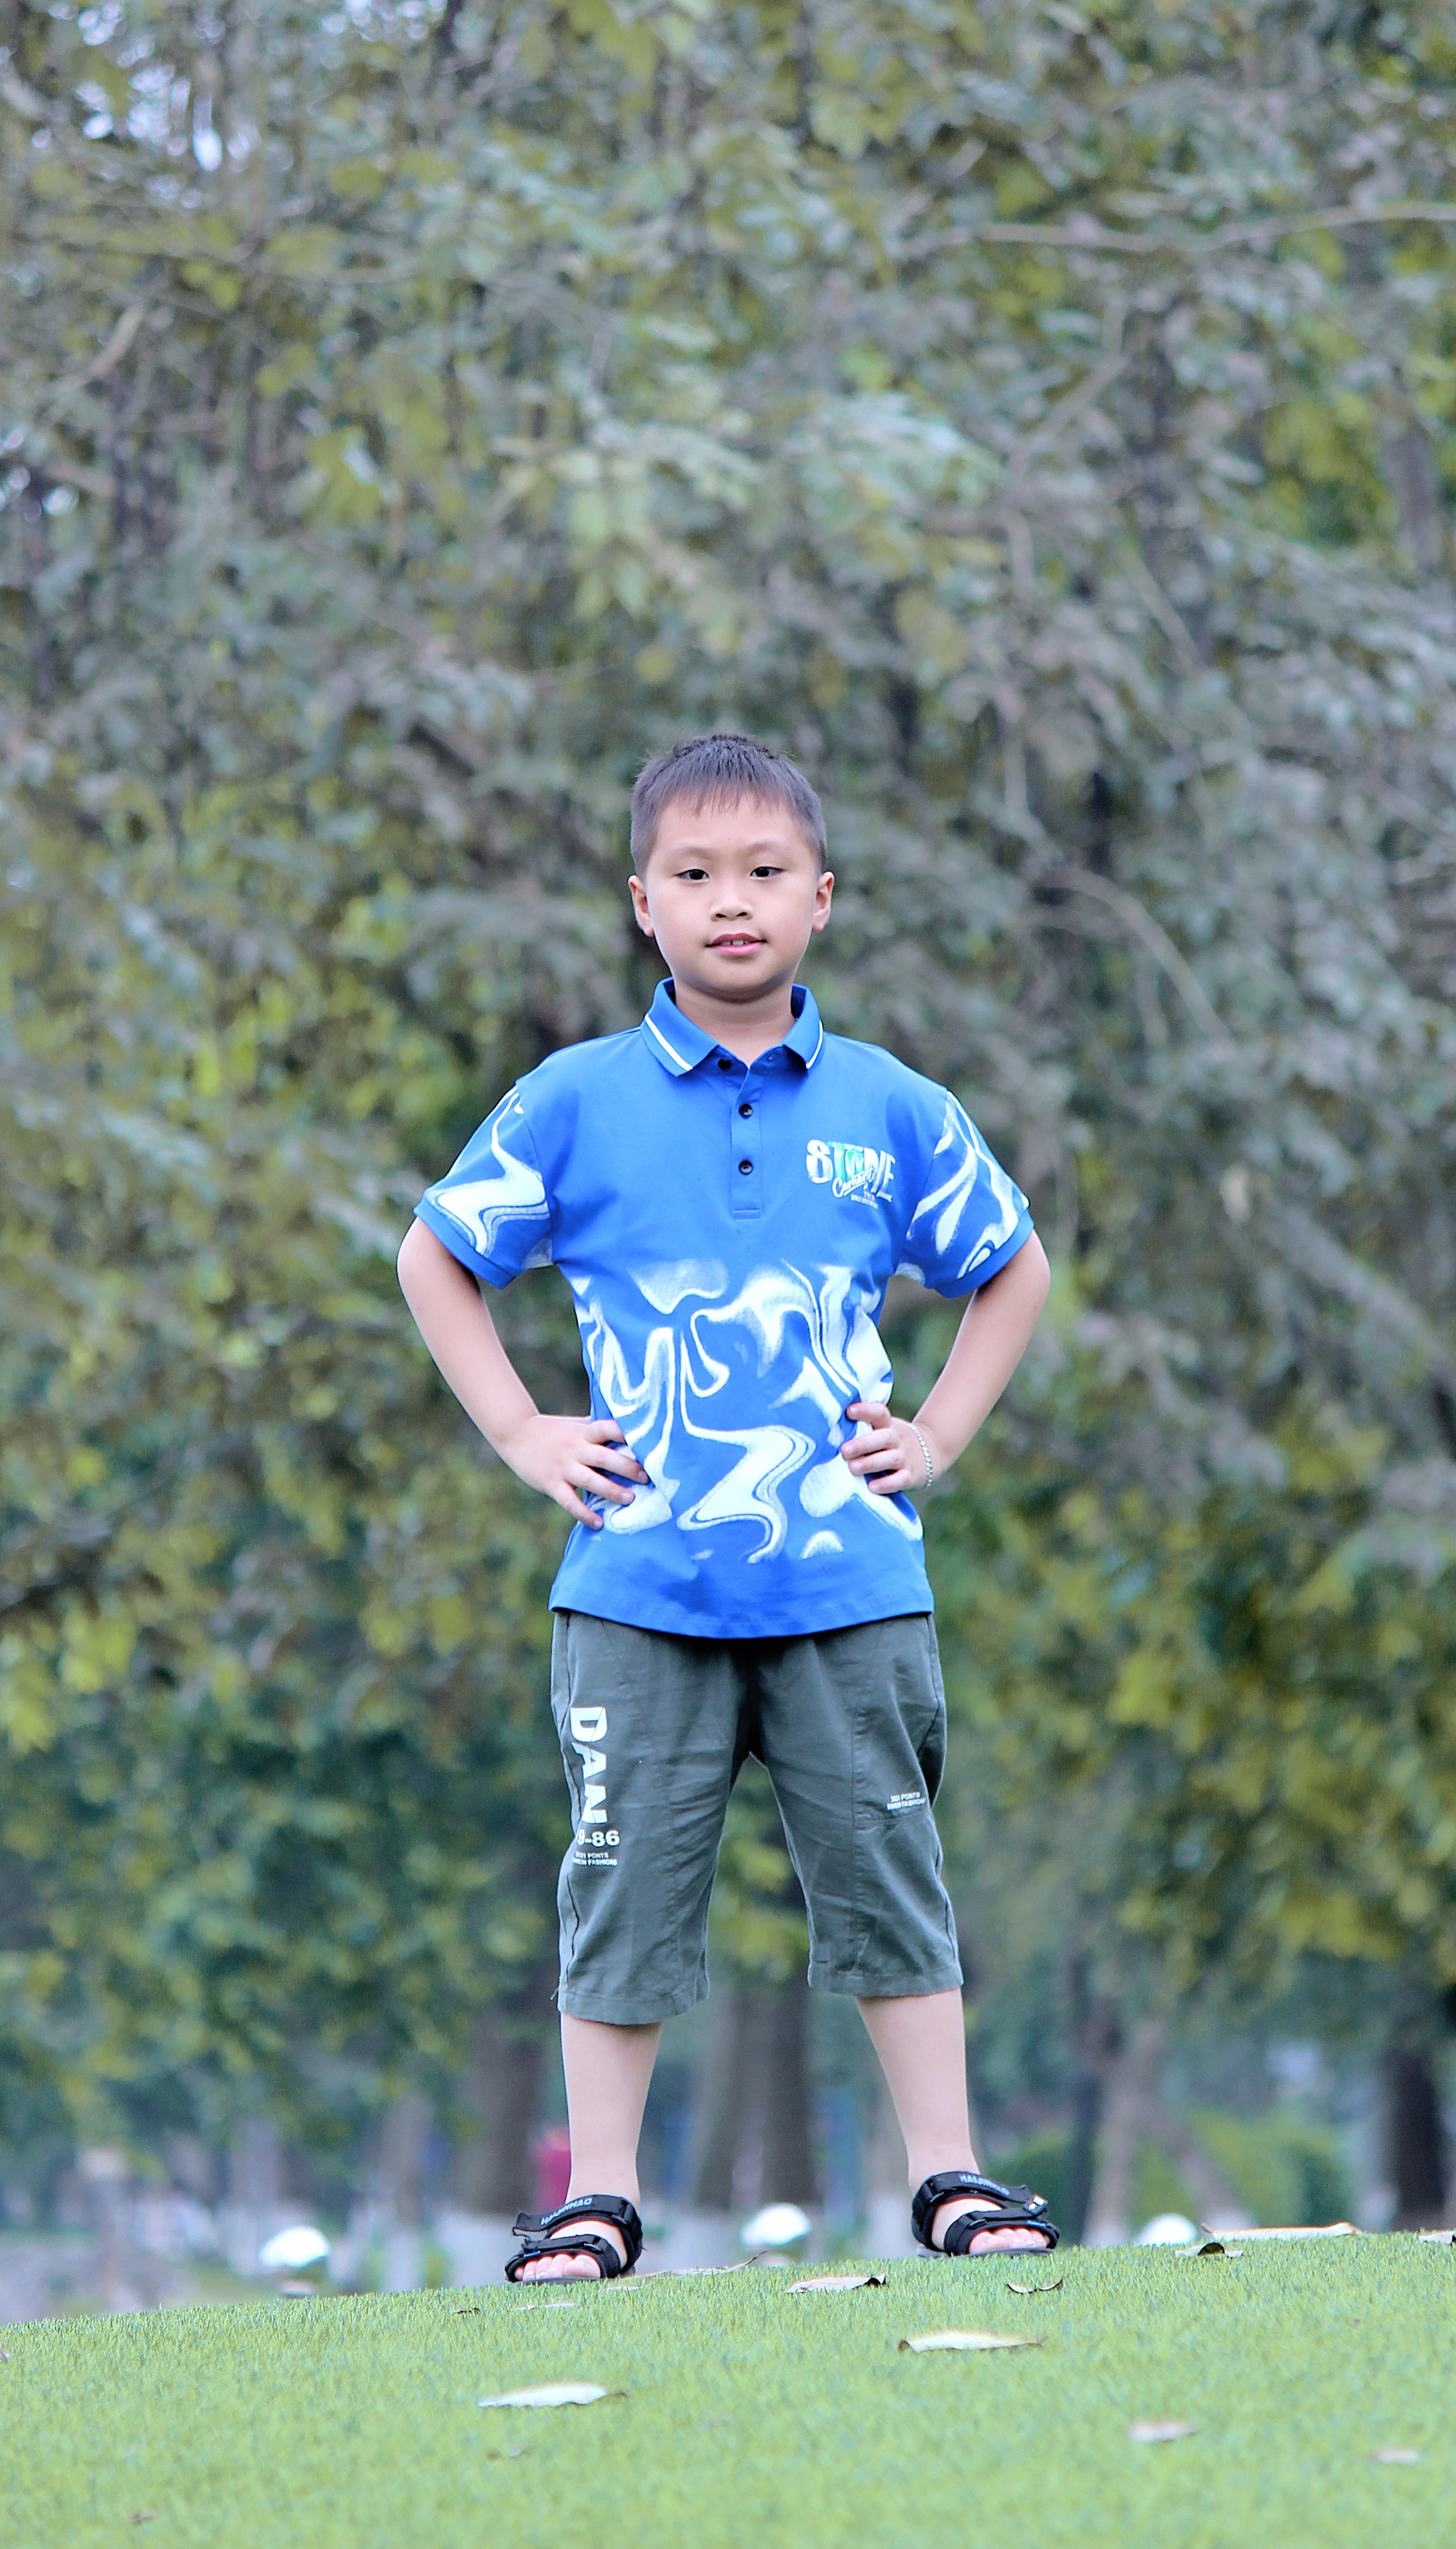
boy, shorts, plant, yellow, grass, People in nature, leisure, fun, player, t shirt, grassland, grass family, electric blue, lawn, tree, recreation, sportswear, competition event, team sport, sports, garden, team, tournament, vacation, competition, child, sitting